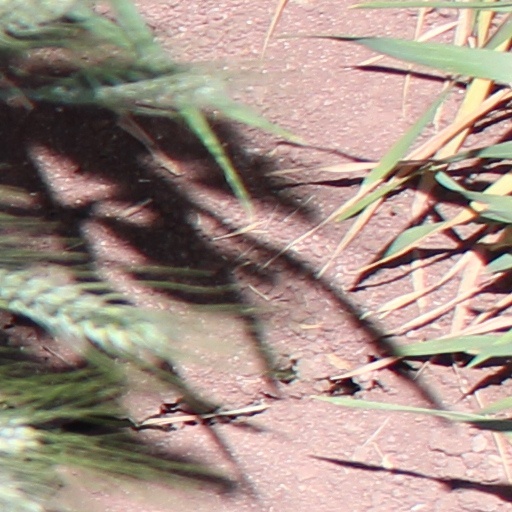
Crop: wheat